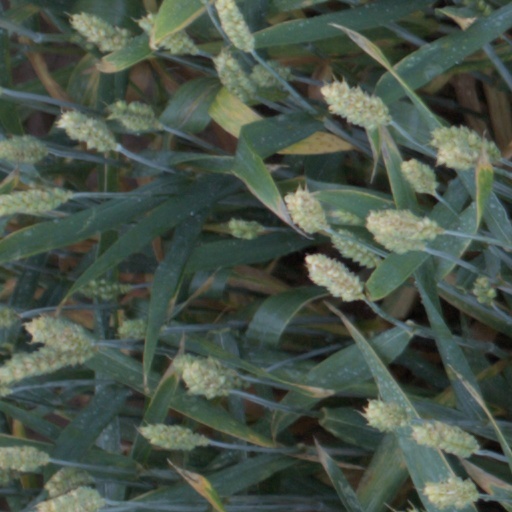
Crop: wheat